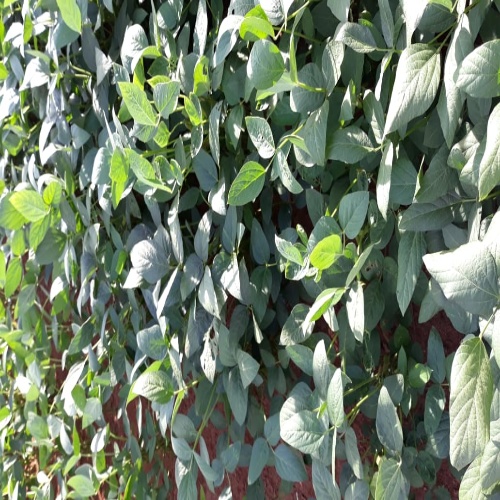
Label: Caterpillar